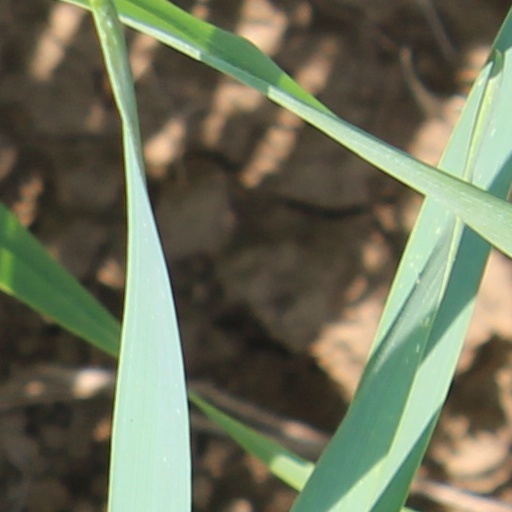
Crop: wheat